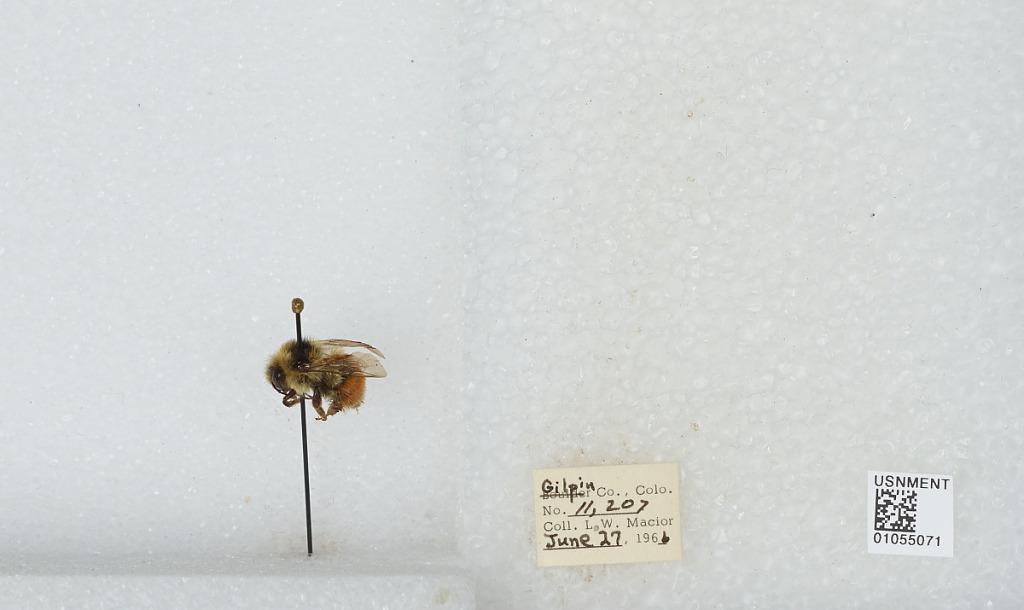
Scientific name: Bombus (Pyrobombus) bifarius Cresson
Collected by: L. Macior
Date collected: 1966-6-27
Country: United States
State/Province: Colorado
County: Gilpin
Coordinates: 39.86, -105.52